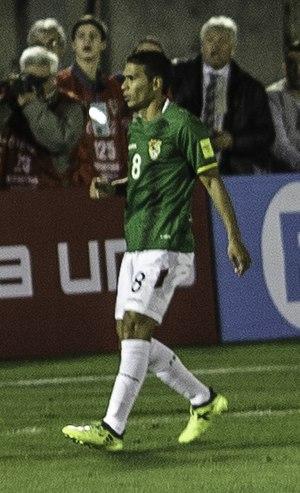
Diego Bejarano Ibañez, né le 24 août 1991 à Santa Cruz de la Sierra, est un footballeur international bolivien qui évolue au poste de milieu de terrain.